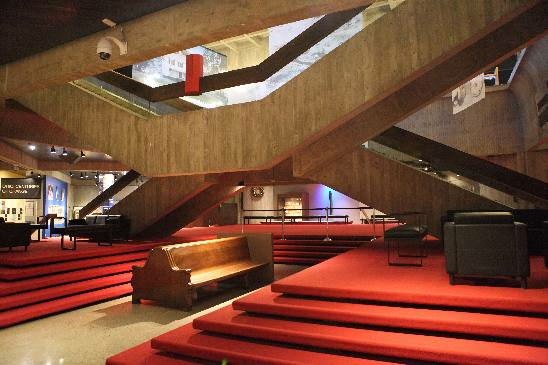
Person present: No